2024 Russian Cup final

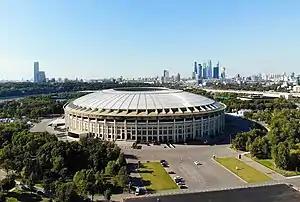
view of Luzhniki Stadium

The 2024 Russian Cup Final (formally 'Superfinal' due to a new competition structure) was the 32nd Russian Cup Final, the final match of the 2023–24 Russian Cup. It was played at Luzhniki Stadium in Moscow, Russia, on 2 June 2024, contested by Baltika Kaliningrad and Zenit Saint Petersburg.